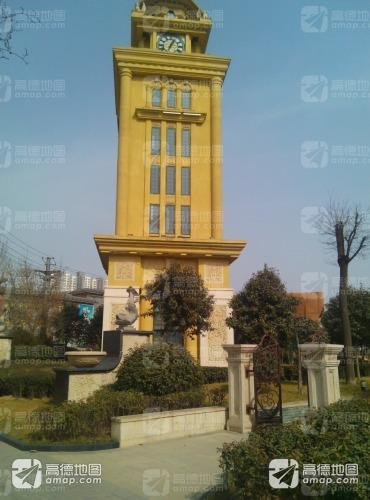
地标名称：中华世纪塔
所在城市：咸阳市·秦都区